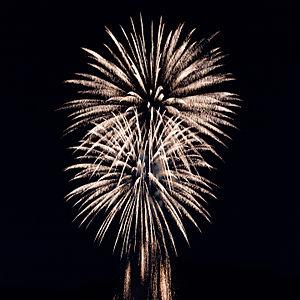
Feu d'artifice à Annecy, France.